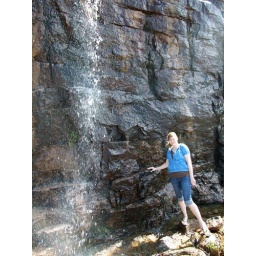
Kristin standing near a spring flowing from the rocks on Cadillac Mountain in Acadia National Park.